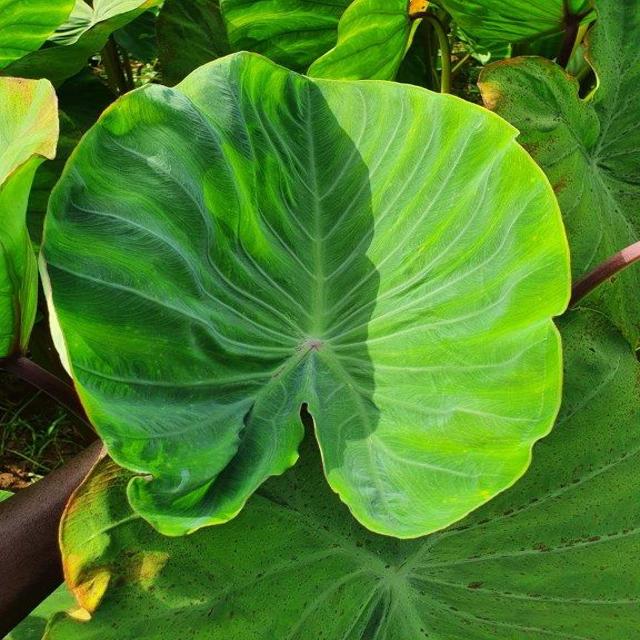
Label: Healthy